Mehala Roman Catholic Church

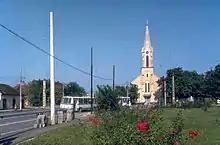
The church in 1976

The Church of the Holy Name of Blessed Virgin Mary is a Catholic church in the Mehala district of Timișoara in western Romania. Holy Masses are celebrated in Hungarian, German and Romanian, with the possibility of being celebrated in Bulgarian in a week's time.